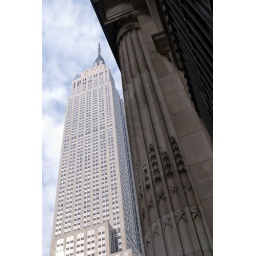
column from a NY Public Library building in the foreground